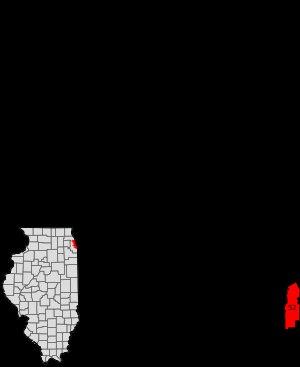
East Side est l'un des 77 secteurs communautaires de la ville de Chicago aux États-Unis. Il se situe dans le South Side.